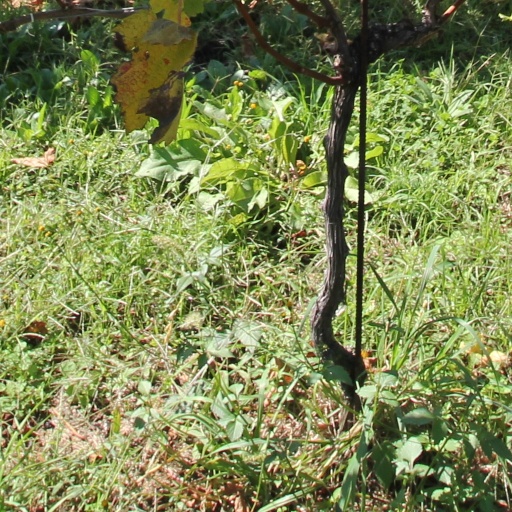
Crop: grape